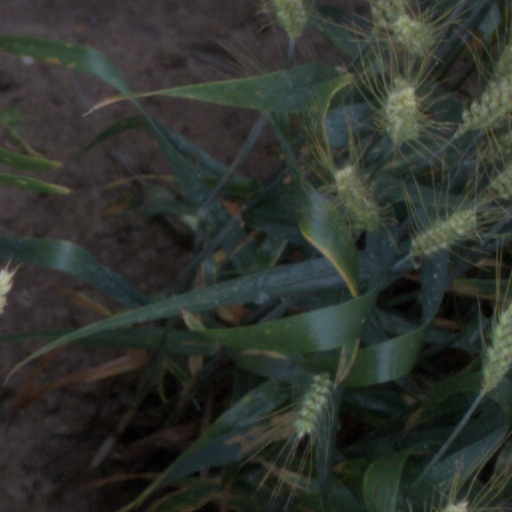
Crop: wheat